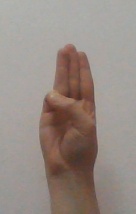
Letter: thaa